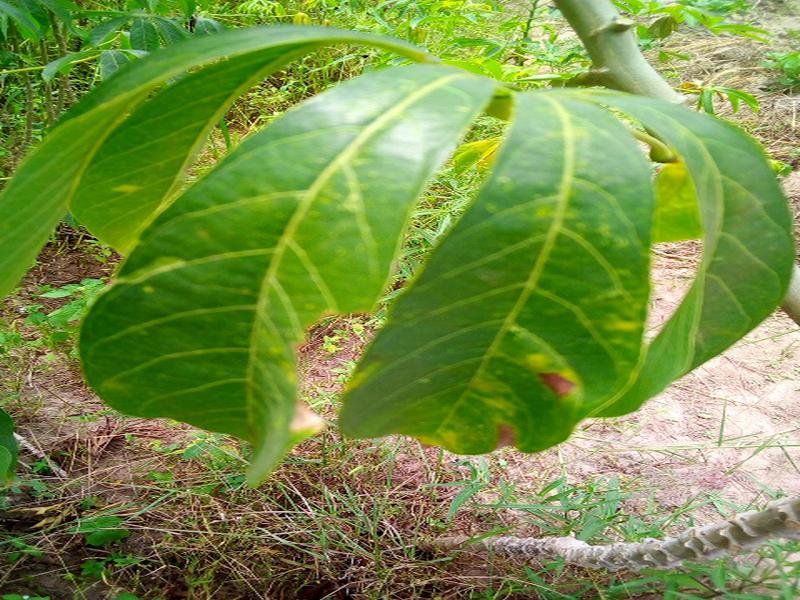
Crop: cassava
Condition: brown_streak_disease